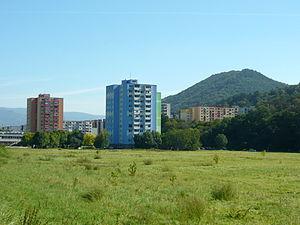
Vue de Šípok, un quartier de Partizánske (Slovaquie). Slovenčina: Šípok (Partizánske, Slovensko).
Partizánske est une ville de la région de Trenčín dans l’ouest de Slovaquie. Sa population était de 22 269 habitants au 31 décembre 2019.